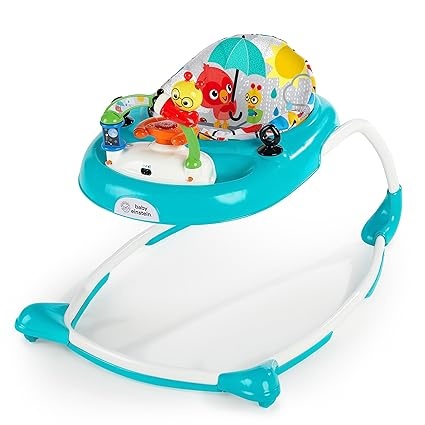
Sky Explorers Baby Walker Activity Center and Sensory Play Learning-Toy with Lights, Songs and Sounds, Age 6 Months+, Blue
In original packaging item, may require some assembly. See link for more details: Color: Sky Walker Note: Has some warehouse dirt also missing other black insert, see pictures https://www.amazon.com/Baby-Einstein-Sky-Explorers-Walker/dp/B07N7KB17S
Brand: Salvage & Co Indy
Category: Baby & Toddler > Baby Toys & Activity Equipment > Baby Walkers & Entertainers > Baby Walkers